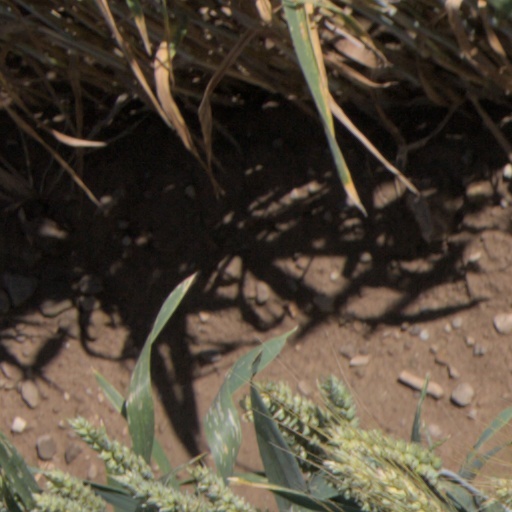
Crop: wheat